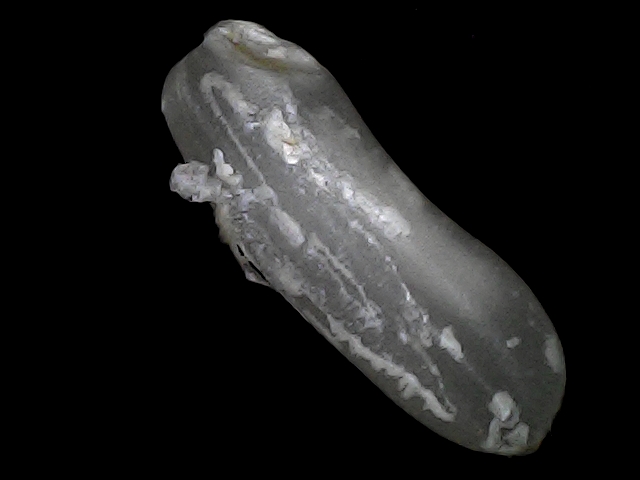
Rice variety: BRRI74